Sin Piedad (2016)

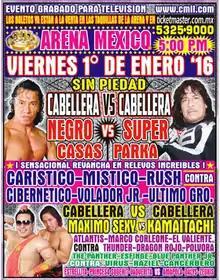
Official poster for the event depicting all four men risking their hair at the event.

"Sin Piedad" (2016) (Spanish for "No Mercy") was an internet professional wrestling pay-per-view (iPPV) event produced by the Mexican "Lucha Libre" promotion Consejo Mundial de Lucha Libre (CMLL), which took place on January 1, 2016 in Arena México, Mexico City, Mexico. The show replaced CMLL's regular Friday night show "Super Viernes" ("Super Friday"). The 2016 "Sin Piedad" was the twelfth event under that name that CMLL has promoted, the first one to be held on New Year's Day.